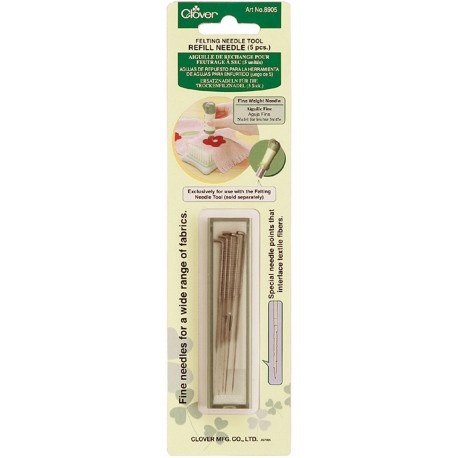
Refill Needle (Needle Felting Tool)
Fine needles for a wide range of fabrics with special needle points that interlace textile fibers. 5 pieces per package with a case for safety. Exclusively for use with the Needle Felting Tool
Brand: Fleur de Paris
Category: Arts & Entertainment > Hobbies & Creative Arts > Arts & Crafts > Art & Crafting Tools > Textile Craft Machines > Felting Needles & Machines